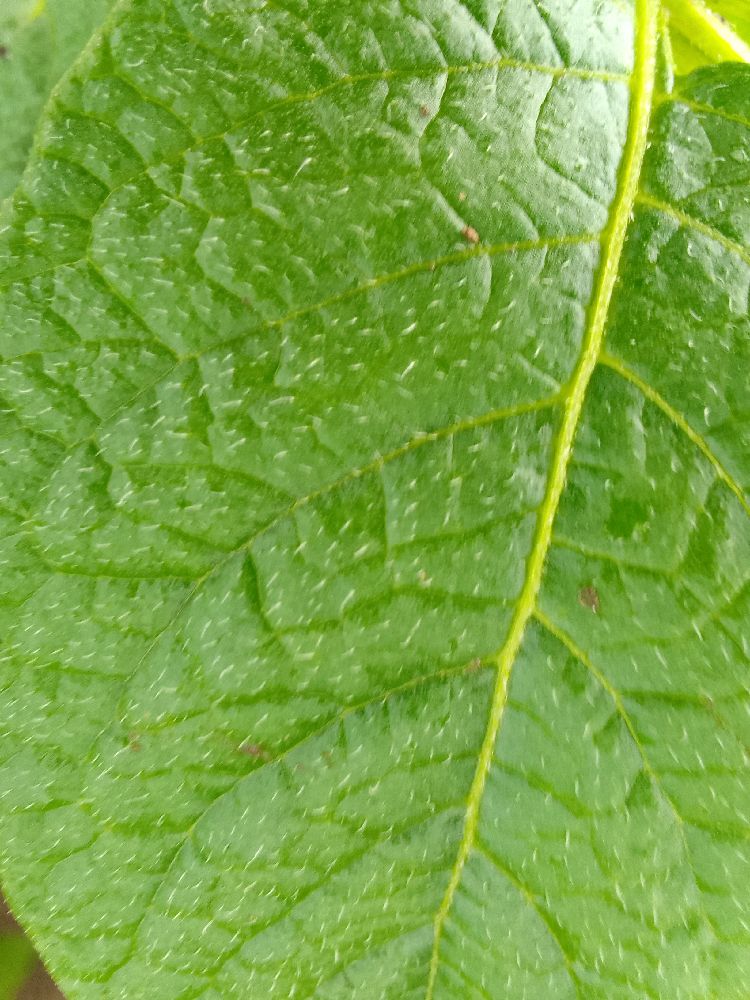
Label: Healthy